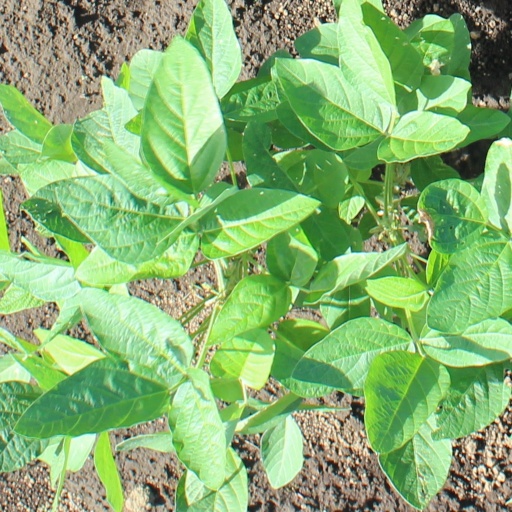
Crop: soybean